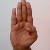
The image shows a hand gesture representing the letter 'B' in Indian Sign Language.